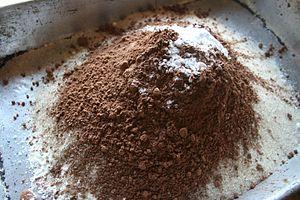
Le bicarbonate de sodium, l'hydrogénocarbonate de sodium en nomenclature moderne, est un composé chimique inorganique décrit par la formule brute NaHCO₃.